East Bend Church

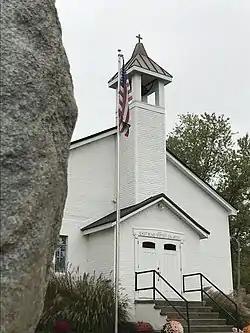

East Bend Church, also known as the Methodist Episcopal Church (South), is a historic church in Boone County, Kentucky near Rabbit Hash. It was added to the National Register of Historic Places in 1989.